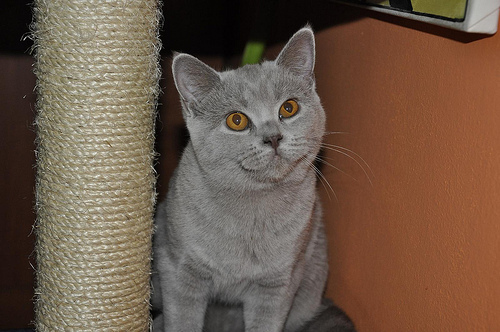
Animal: cat
Breed: british_shorthair